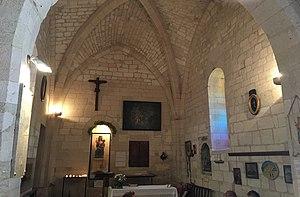
Notre-Dame de la Galline (ou Galine) est une chapelle située au hameau de la Nerthe, à la pointe nord-ouest de la commune de Marseille, sur l'ancien chemin reliant l'Estaque à Gignac. Intérieur de la chapelle
La chapelle Notre-Dame-de-la-Galline est une chapelle située au lieudit la Nerthe, dans le 16ᵉ arrondissement de Marseille.